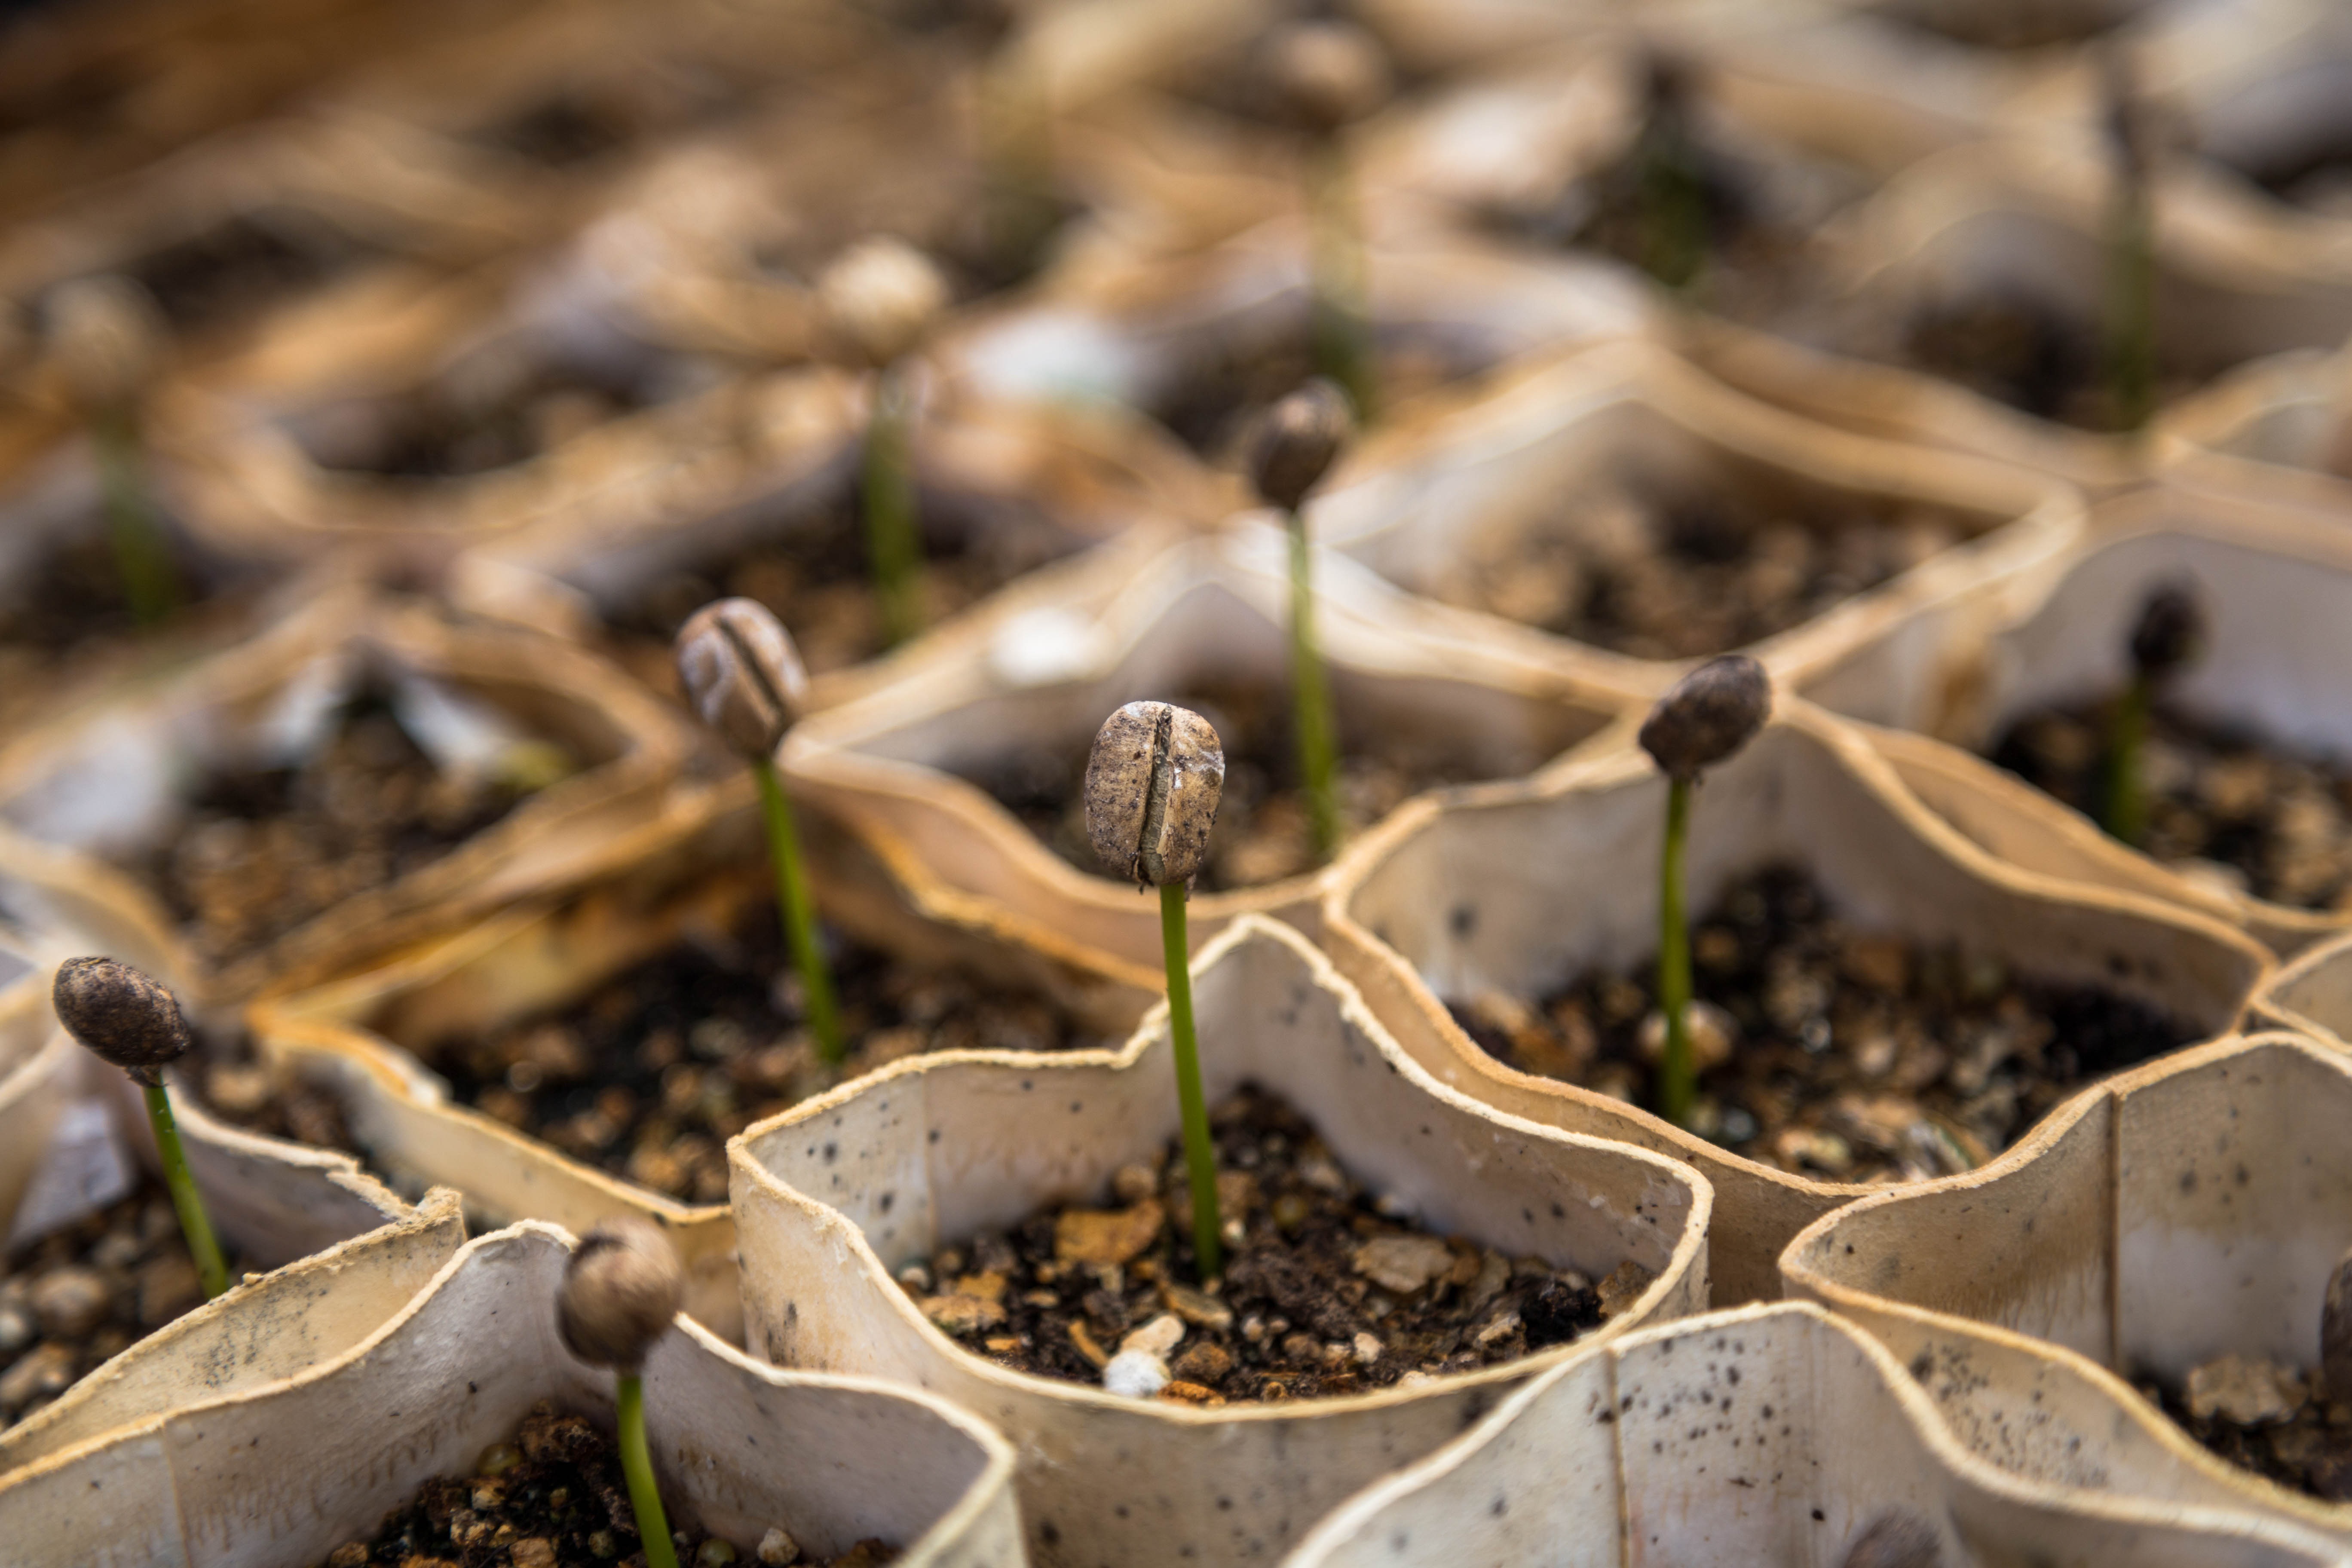
macro, nursery, plants, seedlings, sprouts